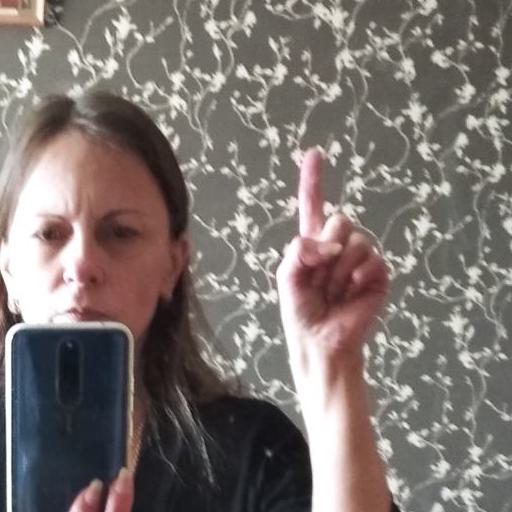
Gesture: one